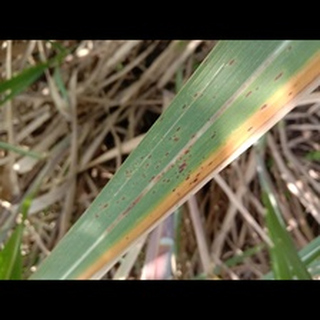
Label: sugarcane_rust